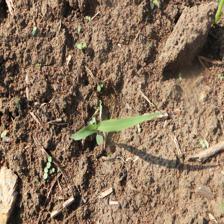
Label: Sorghum